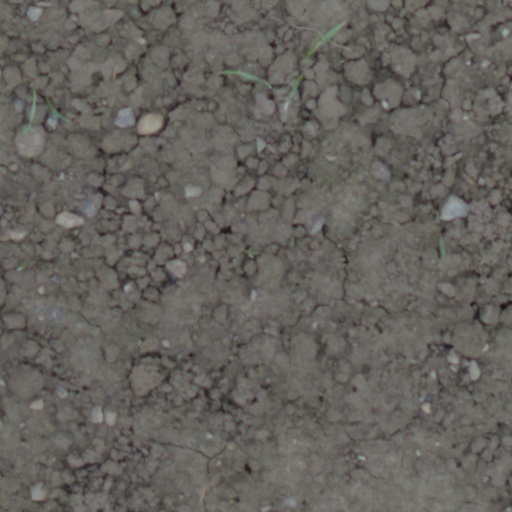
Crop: wheat